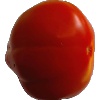
Label: Tomato 1